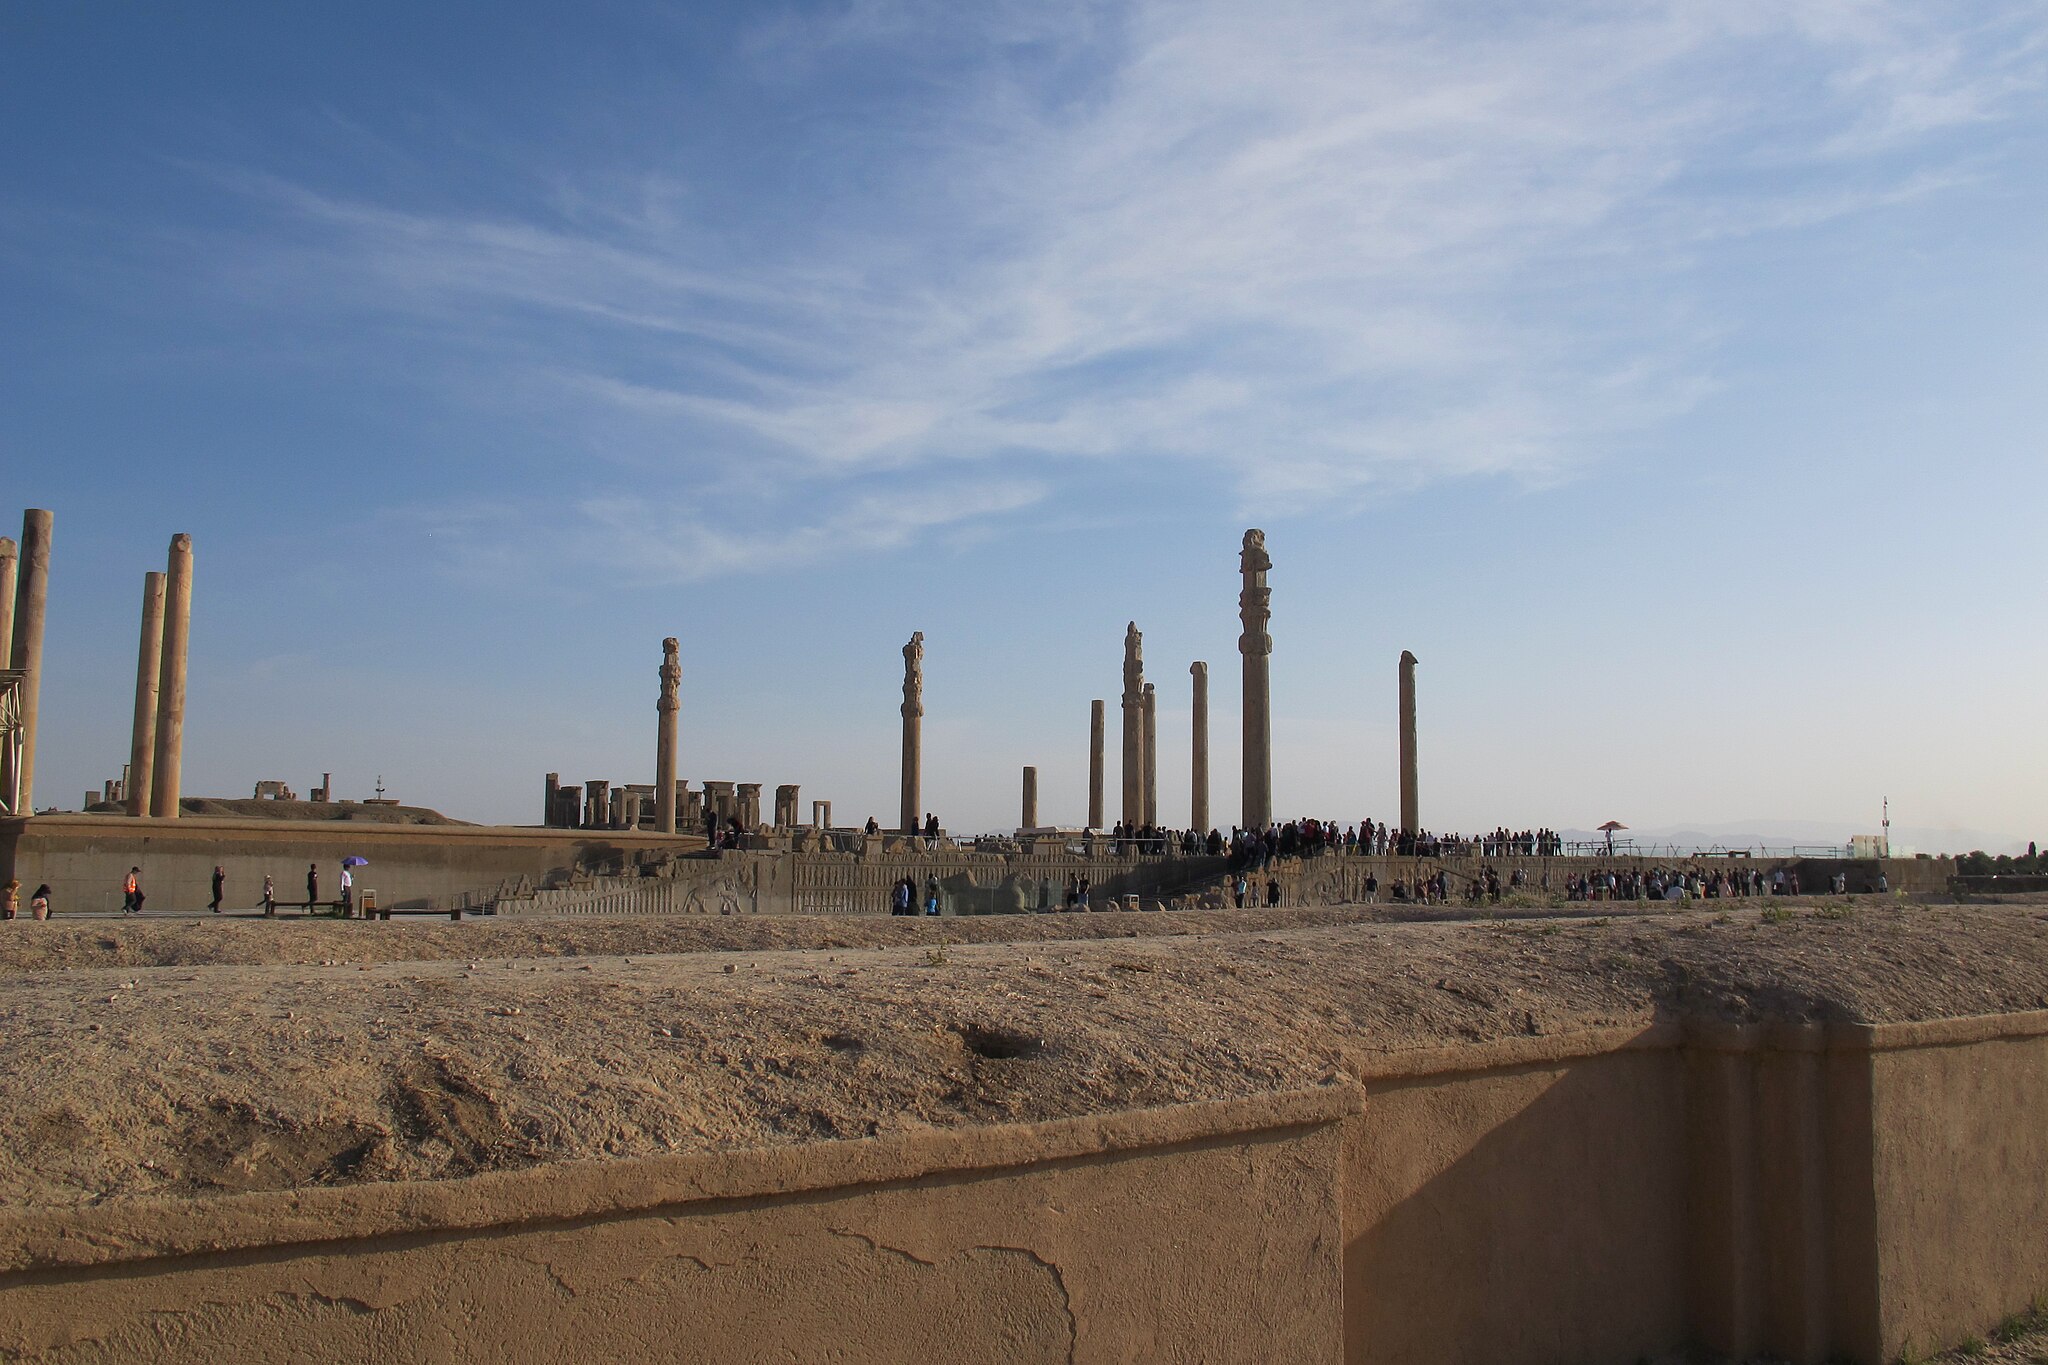
Title: تخت جمشید به روایت مینیک40
Date: 2016-07-16 23:25:19
Categories: Apadana of Persepolis, Images from Wiki Loves Monuments 2018, Self-published work, Cultural heritage monuments in Iran with known IDs, Uploaded via Campaign:wlm-ir, Images from Wiki Loves Monuments in Marvdasht, 2016 in Persepolis, Images from Wiki Loves Monuments 2018 in Iran, Apadana northern stairs